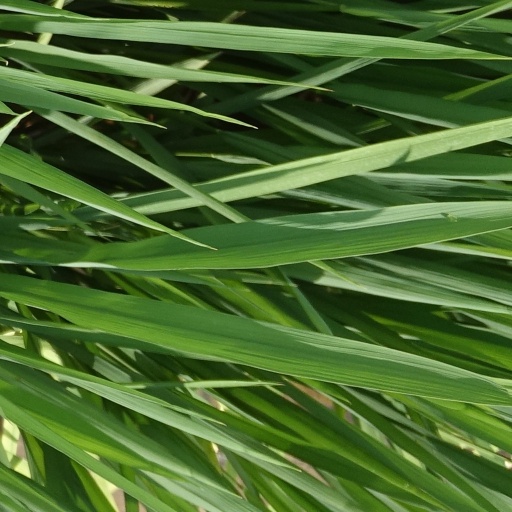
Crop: rice